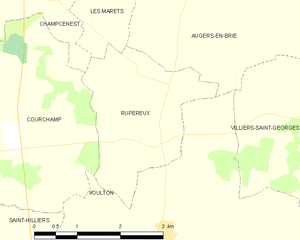
Carte des communes françaises Rupéreux